Law, government, and crime in Winnipeg

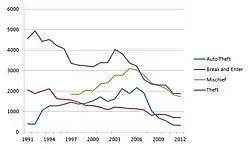

During the construction of the second hall (1884–86), the Mayor and City Council took up residence at 238 King Street in the newly built Coronation Block, which served as an interim "City Hall" between 1883 and 1886. (Eventually needing repairs and becoming a public safety hazard itself, the Coronation Block building was demolished in 2012.) In July 1884, the cornerstone for the second City Hall was laid. This new building, designed by architectural firm Barber and Barber, had a Victorian, Queen Anne Revival style.